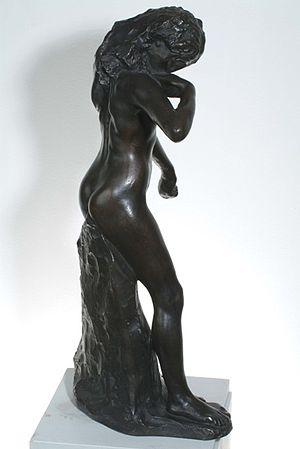
Faunesse debout (1884)
Le musée Faure est un musée situé en France sur la commune d'Aix-les-Bains, dans le département de la Savoie en région Auvergne-Rhône-Alpes. Il est labellisé « musée de France ».